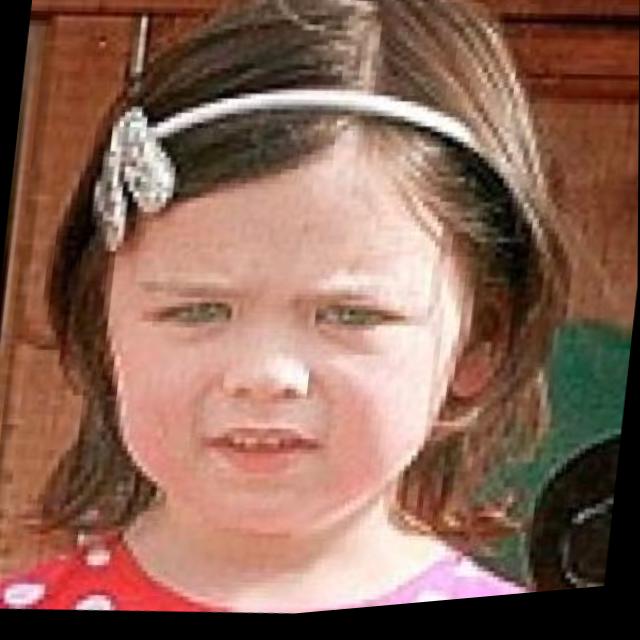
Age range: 0-12